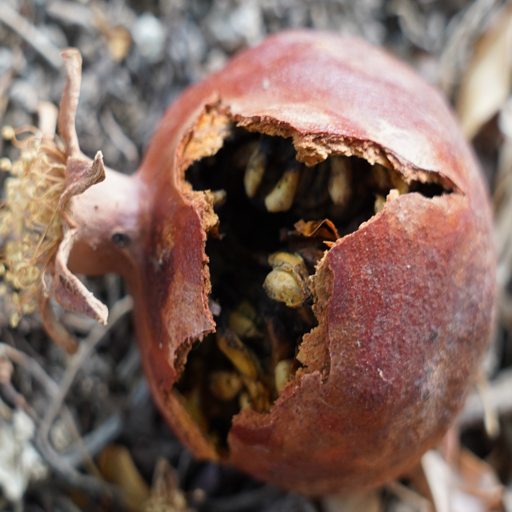
Label: Colletotrichum spp